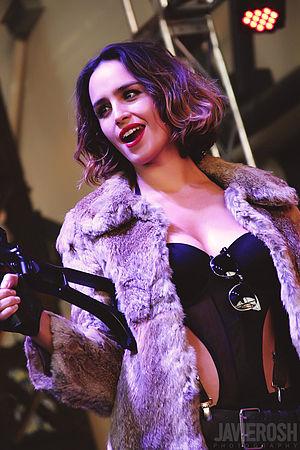
Fernanda Loreto Urrejola Arroyo est une actrice chilienne de théâtre, cinéma et télévision.